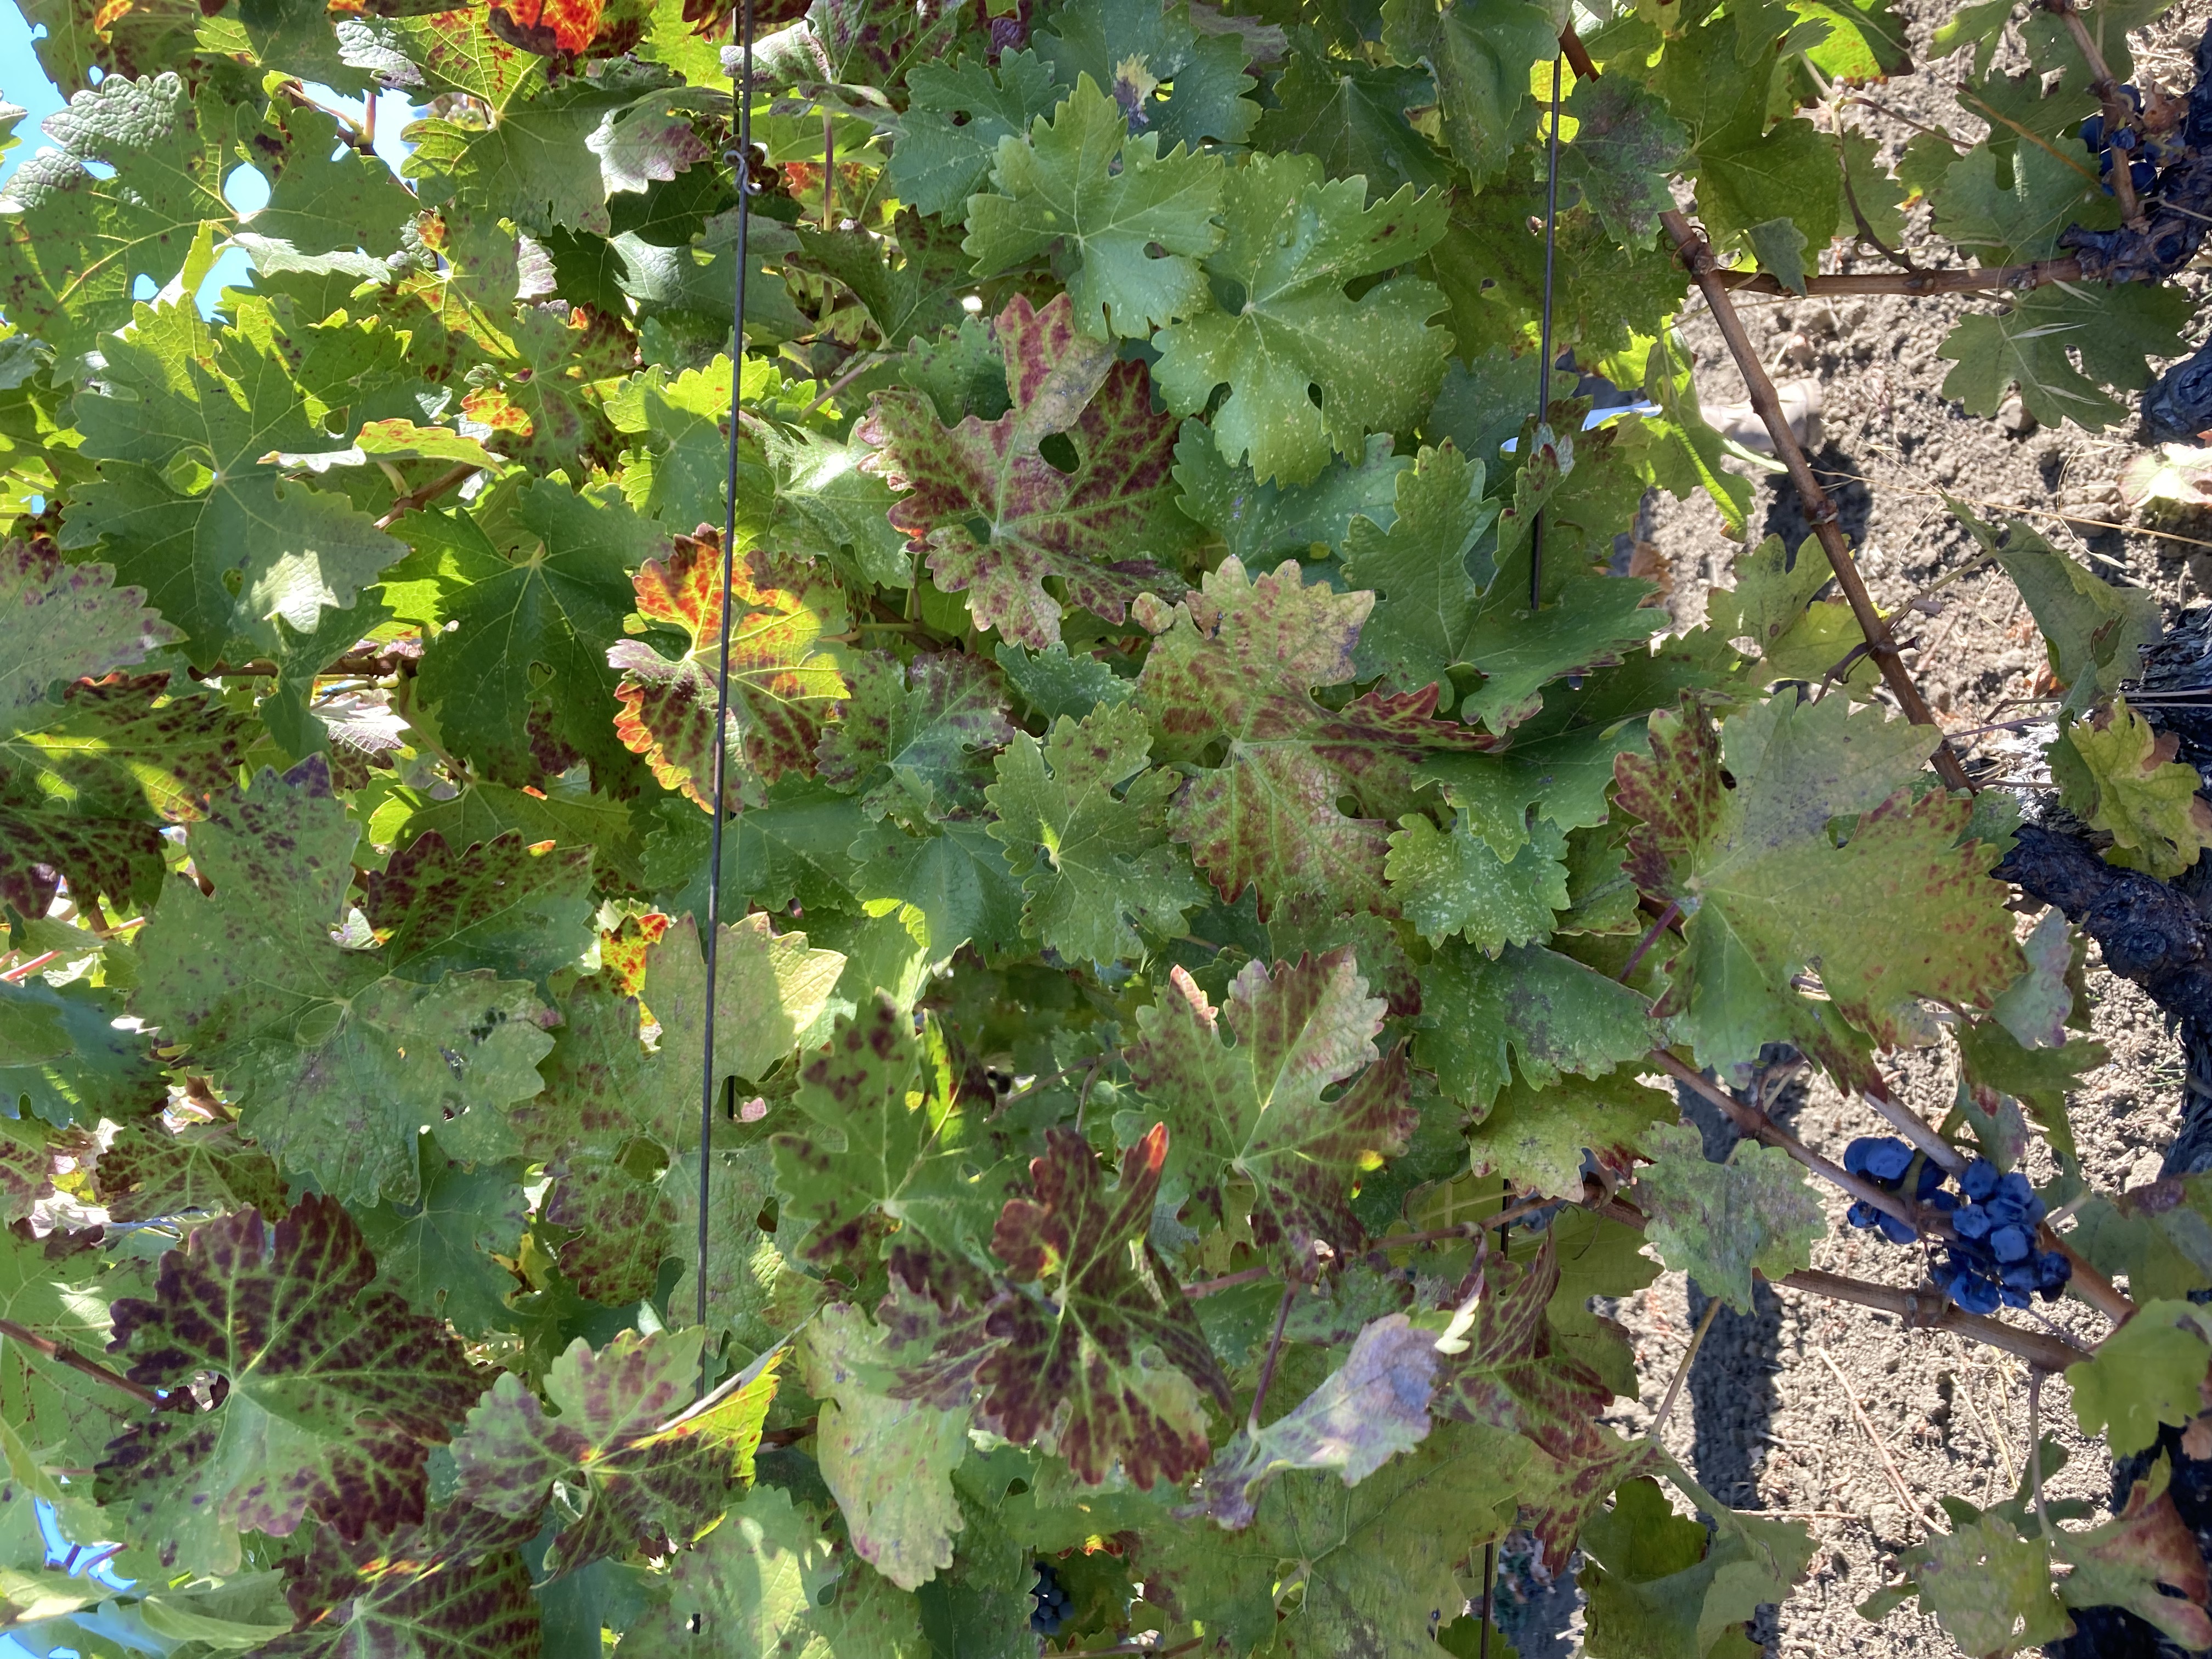
Label: Leafroll 3